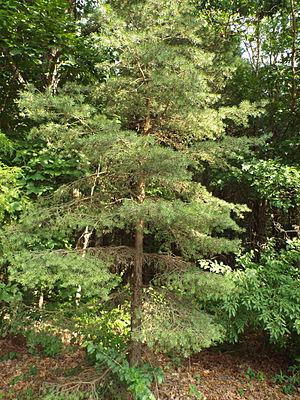
Heterobasidion annosum est un champignon basidiomycète de la famille Bondarzweiaceae. Il est considéré comme un des pathogènes forestiers les plus importants de l’hémisphère nord, s’attaquant principalement aux angiospermes conifères dont le bois représente une industrie globale de près de 370 milliards de dollars américains. Ce champignon a une large aire de répartition au nord de l’équateur, ayant été identifié au Canada, aux États-Unis, au Mexique, dans plusieurs pays d’Europe et jusqu'en Chine et au Japon. Communément appelé la maladie du rond de par ses foyers de mortalité de la même forme, ce pathogène est considéré comme étant le plus économiquement important des forêts tempérées de l’hémisphère nord.